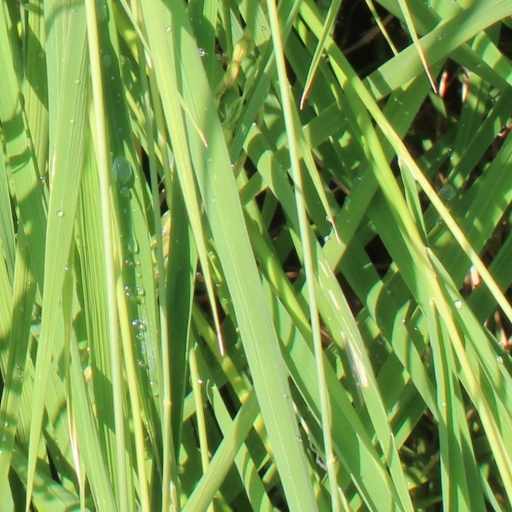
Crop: rice